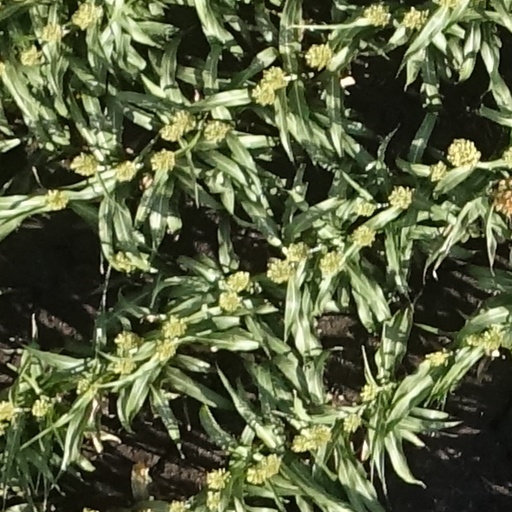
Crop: sorghum